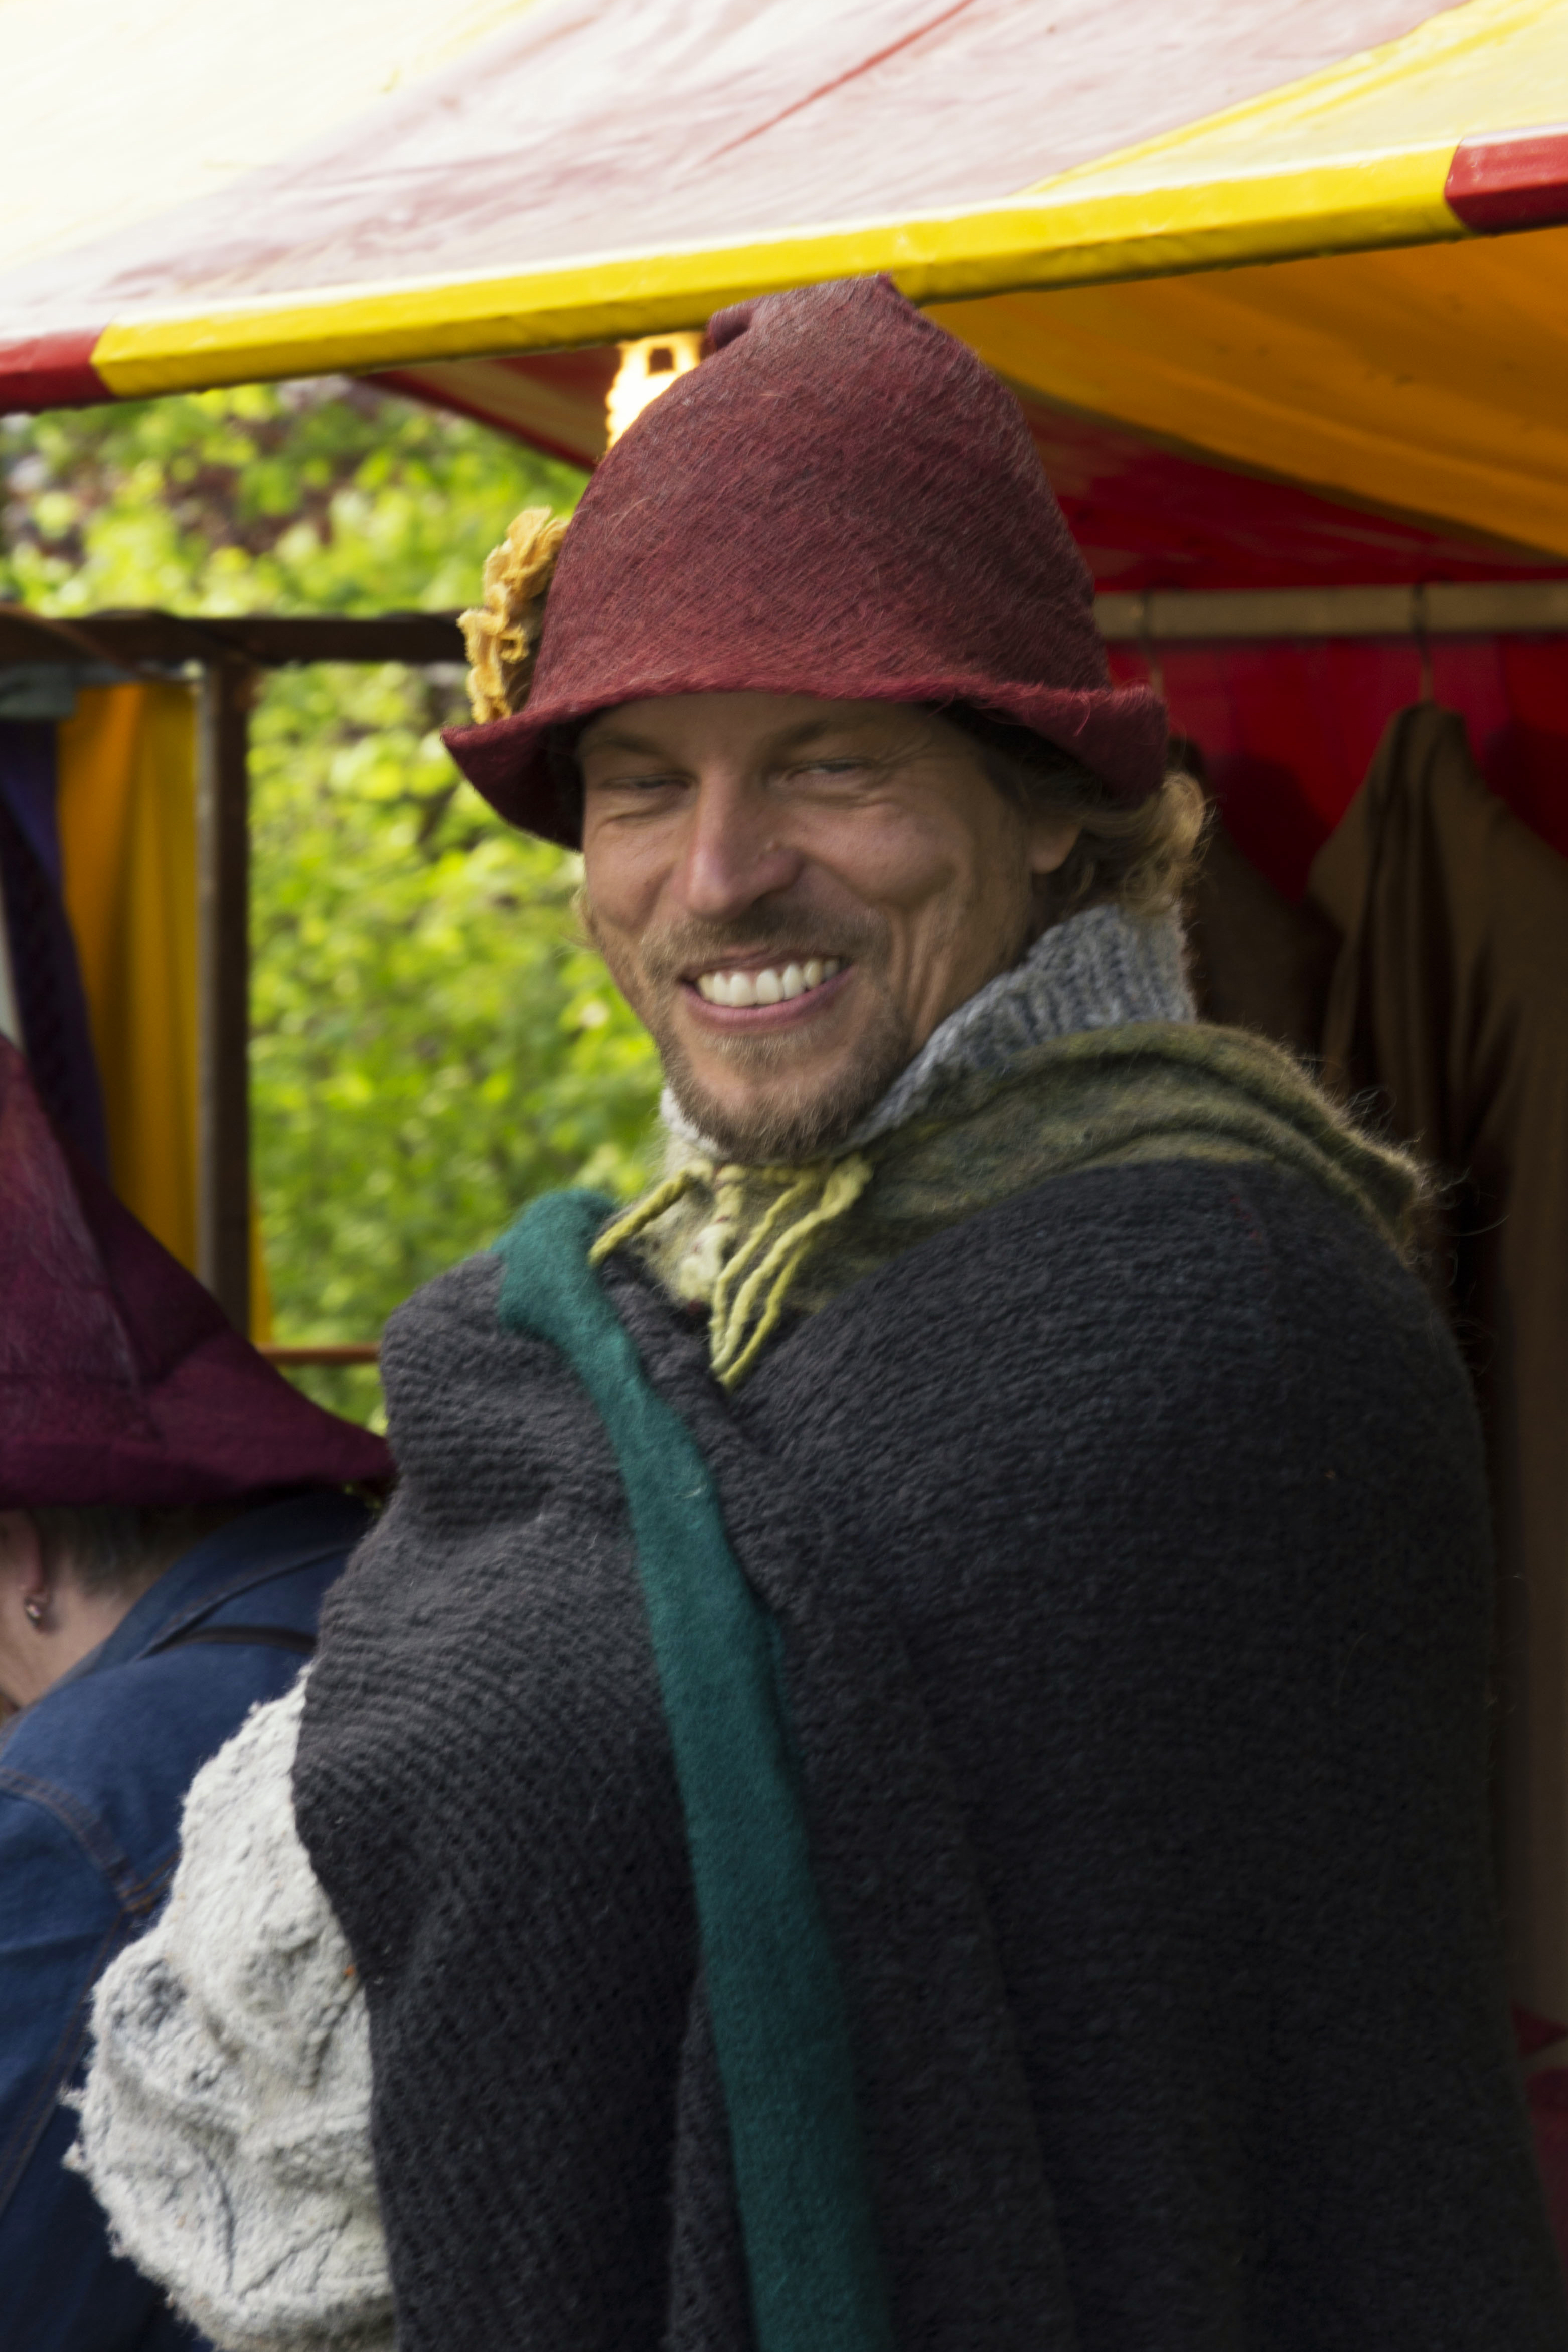
outdoor, people, photography, van, photo, color, hat, nikon, clothing, cosplay, holland, festival, nederland, netherlands, de, fun, dutch, outdoorphotography, picture, photograph, fotos, foto, fotografie, pd, event, costume, kasteel, paulvandevelde, pdvandevelde, padagudaloma, dordrecht, nederlandinfotos, eventphotography, evenementenfotografie, pvdvfotografie, pdvandeveldedordrecht, nederlandsefotografie, dutchphotogaraphy, totallydutch, fotografienederland, hollandsefotografie, fotografieholland, velde, haarzuilens, dehaar, elfia, eff, elffantasyfair, elfiahaarzuilens, elfia2014, eff2014, paulvandeveldedordrecht